Delphine (1931 film)

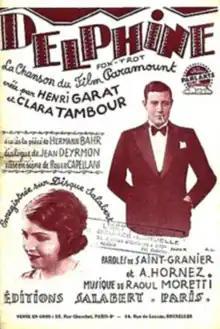

Delphine is a 1931 French romantic comedy film directed by Roger Capellani and starring Henri Garat, Alice Cocéa and Jacques Louvigny. It was shot at the Joinville Studios in Paris and produced and distributed by the French subsidiary of Paramount Pictures.